Kais Saied

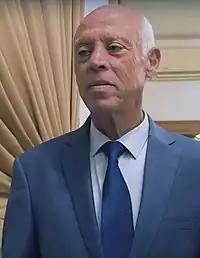
Saied during the 2019 presidential campaign, 14 September 2019.

He has taken conservative positions on women's issues as well, coming out against gender equality in inheritance issues, in accordance with the interpretation of religious law. Kais Saied is against normalisation of relations with Israel, saying that Israel is at war with the Muslim world, and any Muslim leader who normalizes his or her country's relationship with the Zionists should be tried for treason. He said his country has no problem with Jews and that Tunisians including his father protected Jews during the Second World War.